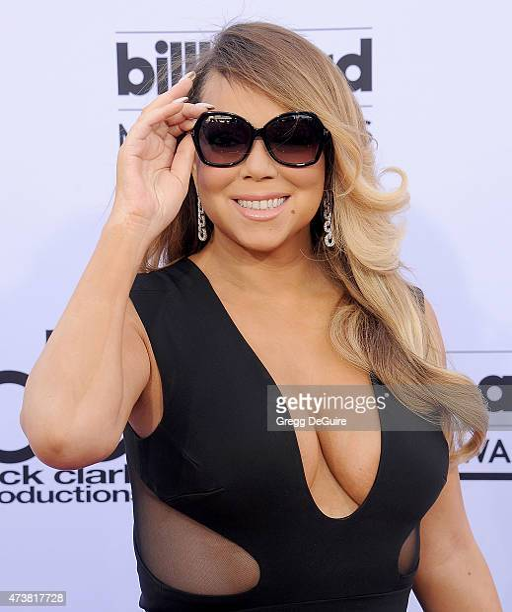
pop artist arrives at awards